São Martinho (Funchal)

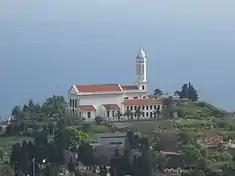
The Church of São Martinho (Igreja de São Martinho in Portuguese) as seen from Pico dos Barcelos

During the island's early settlement, the area that includes the present parish was part of the much large Sé, and later São Pedro, when it was finally deannexed in 1597. The lands immediately around the commercial centre of Funchal were quickly acquired and put into service for cultivation of subsistence crops. As with the other settlements in the Portuguese Empire, these settlements eventually formed from communities of living in the shadow of small chapels that dotted the landscape. The same was true for São Martinho: a small artesanal business and chapel constituted the first buildings in this region, owned by Afonso Anes, who was responsible for guiding the influencing development, becoming a parish on 3 March 1579. Much later a new church was a formal church constructed, by the 19th century.